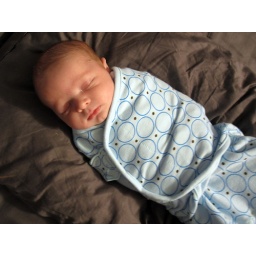
Ian sleeps on a pillow in a bedroom at our house Thursday, July 23, 2009, in Monticello, Ill.